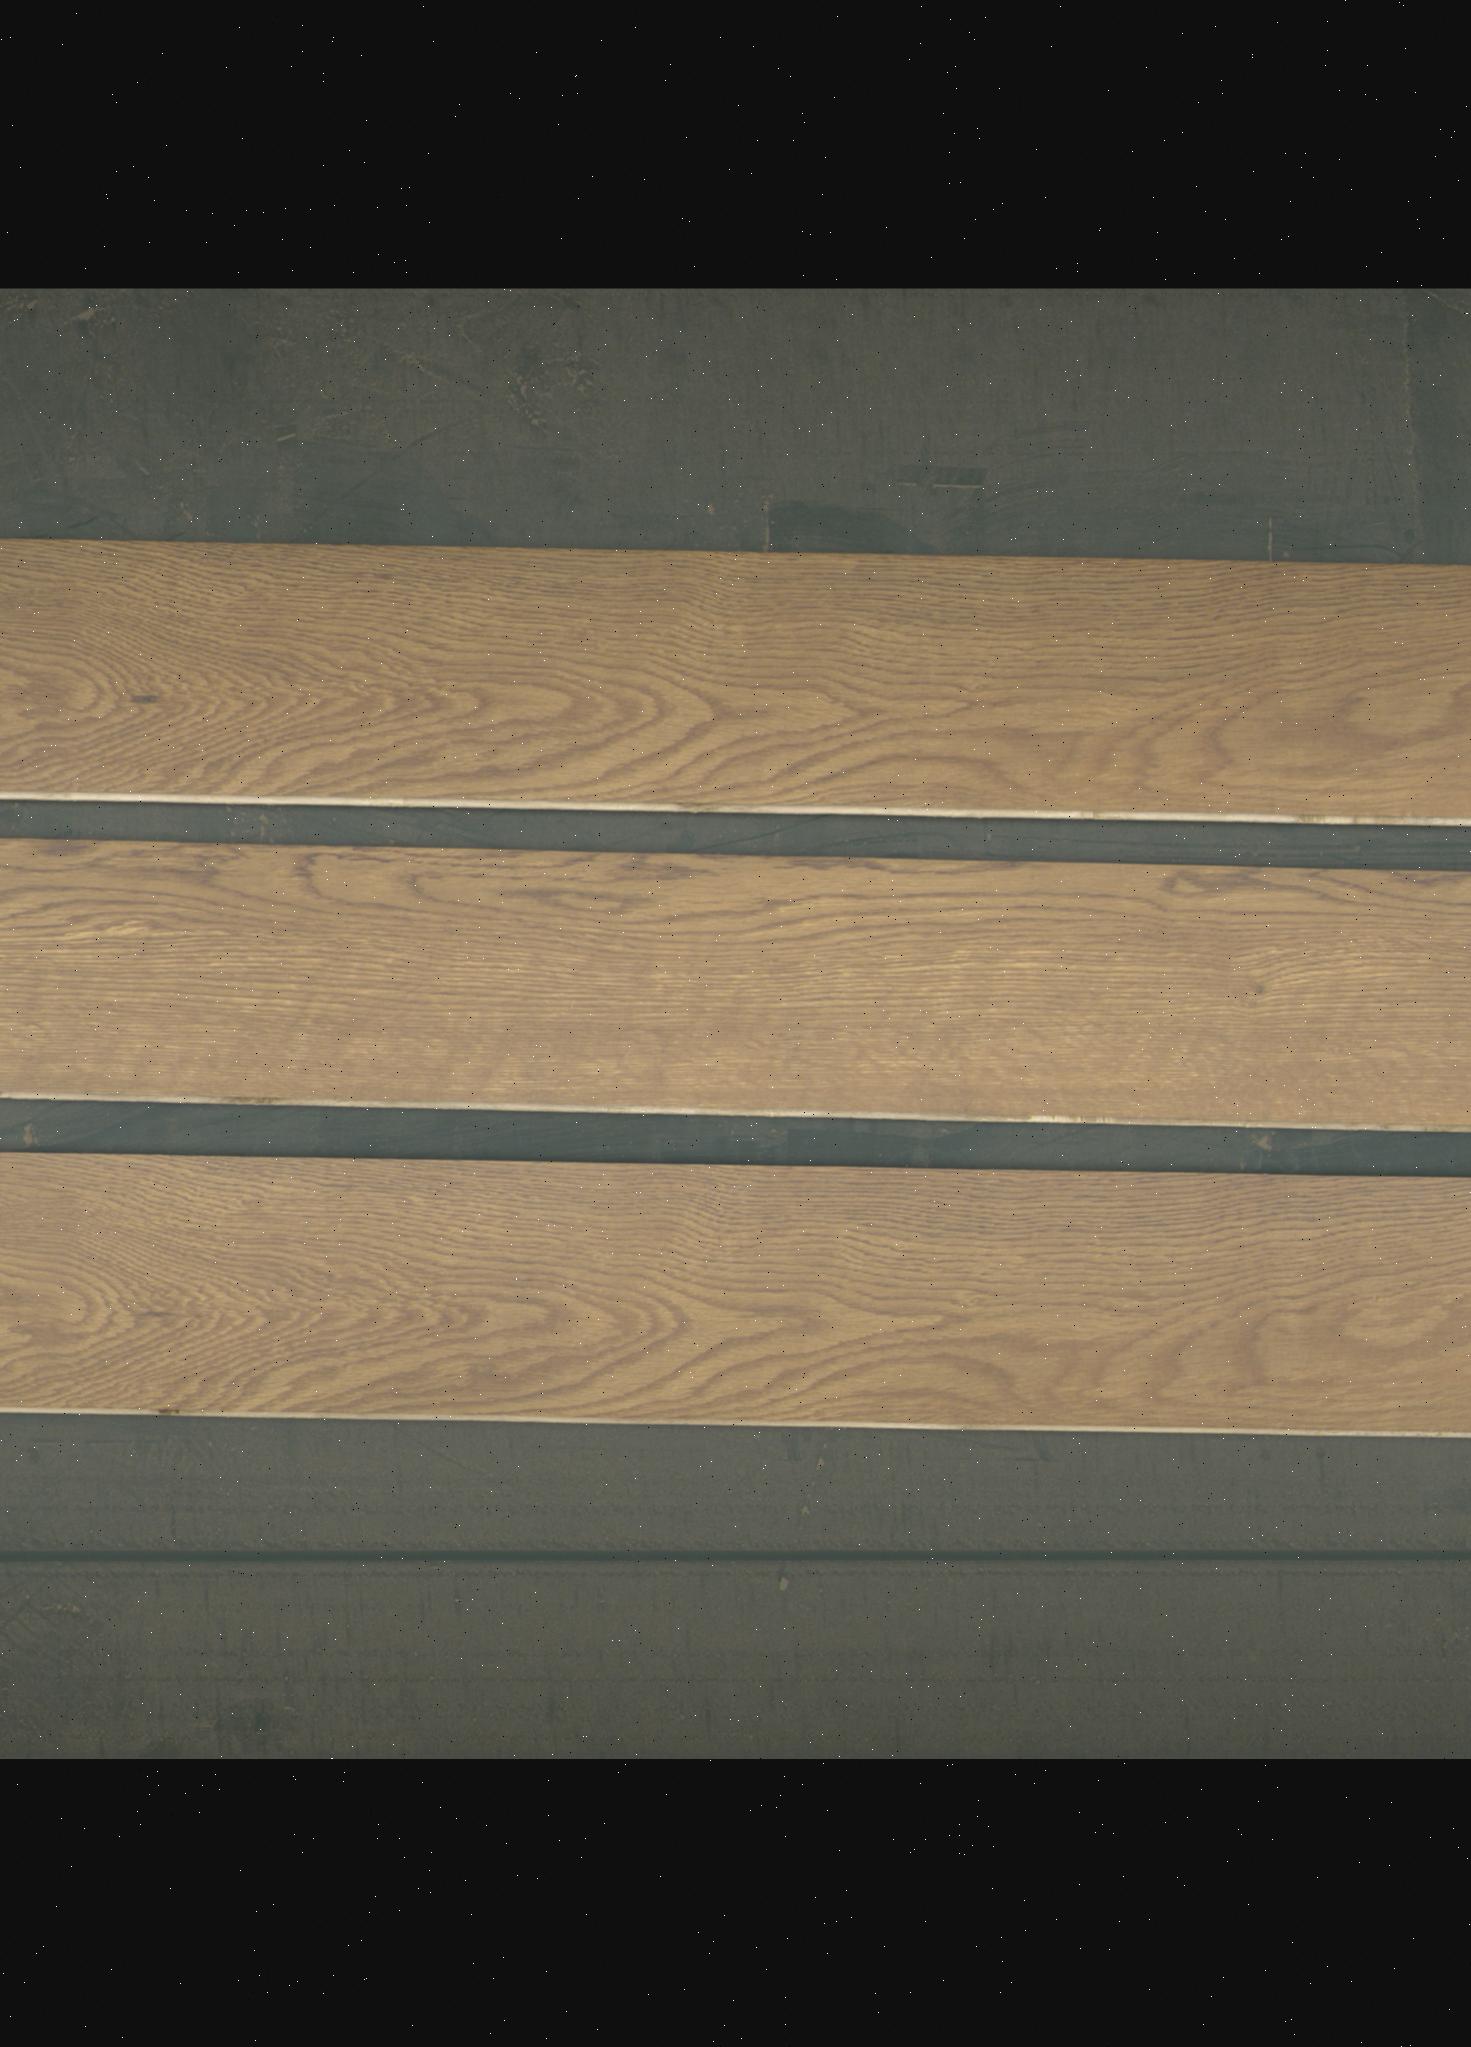
Label: mixers